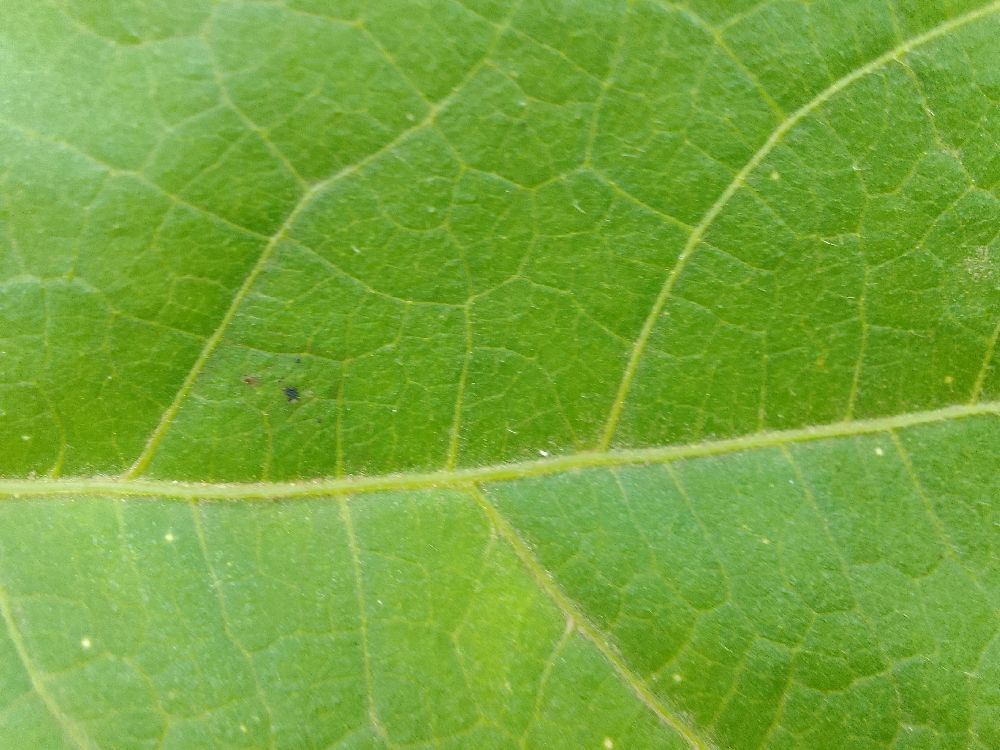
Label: healthy